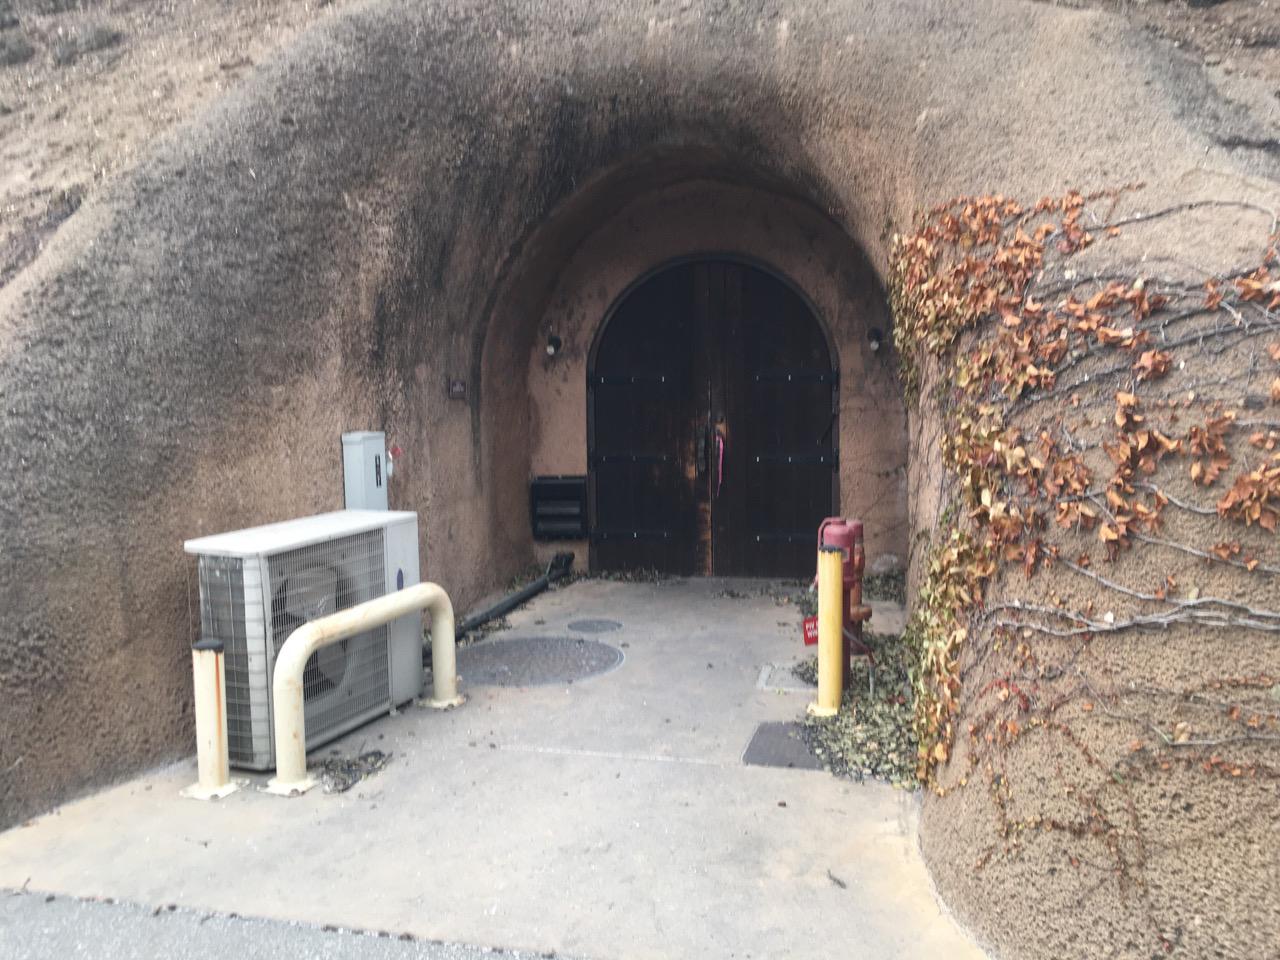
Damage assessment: affected